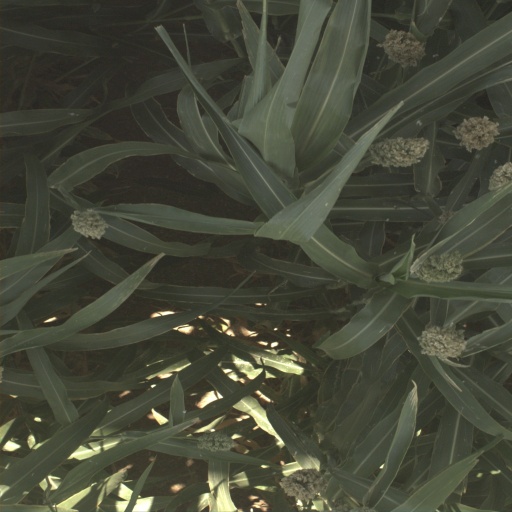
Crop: sorghum